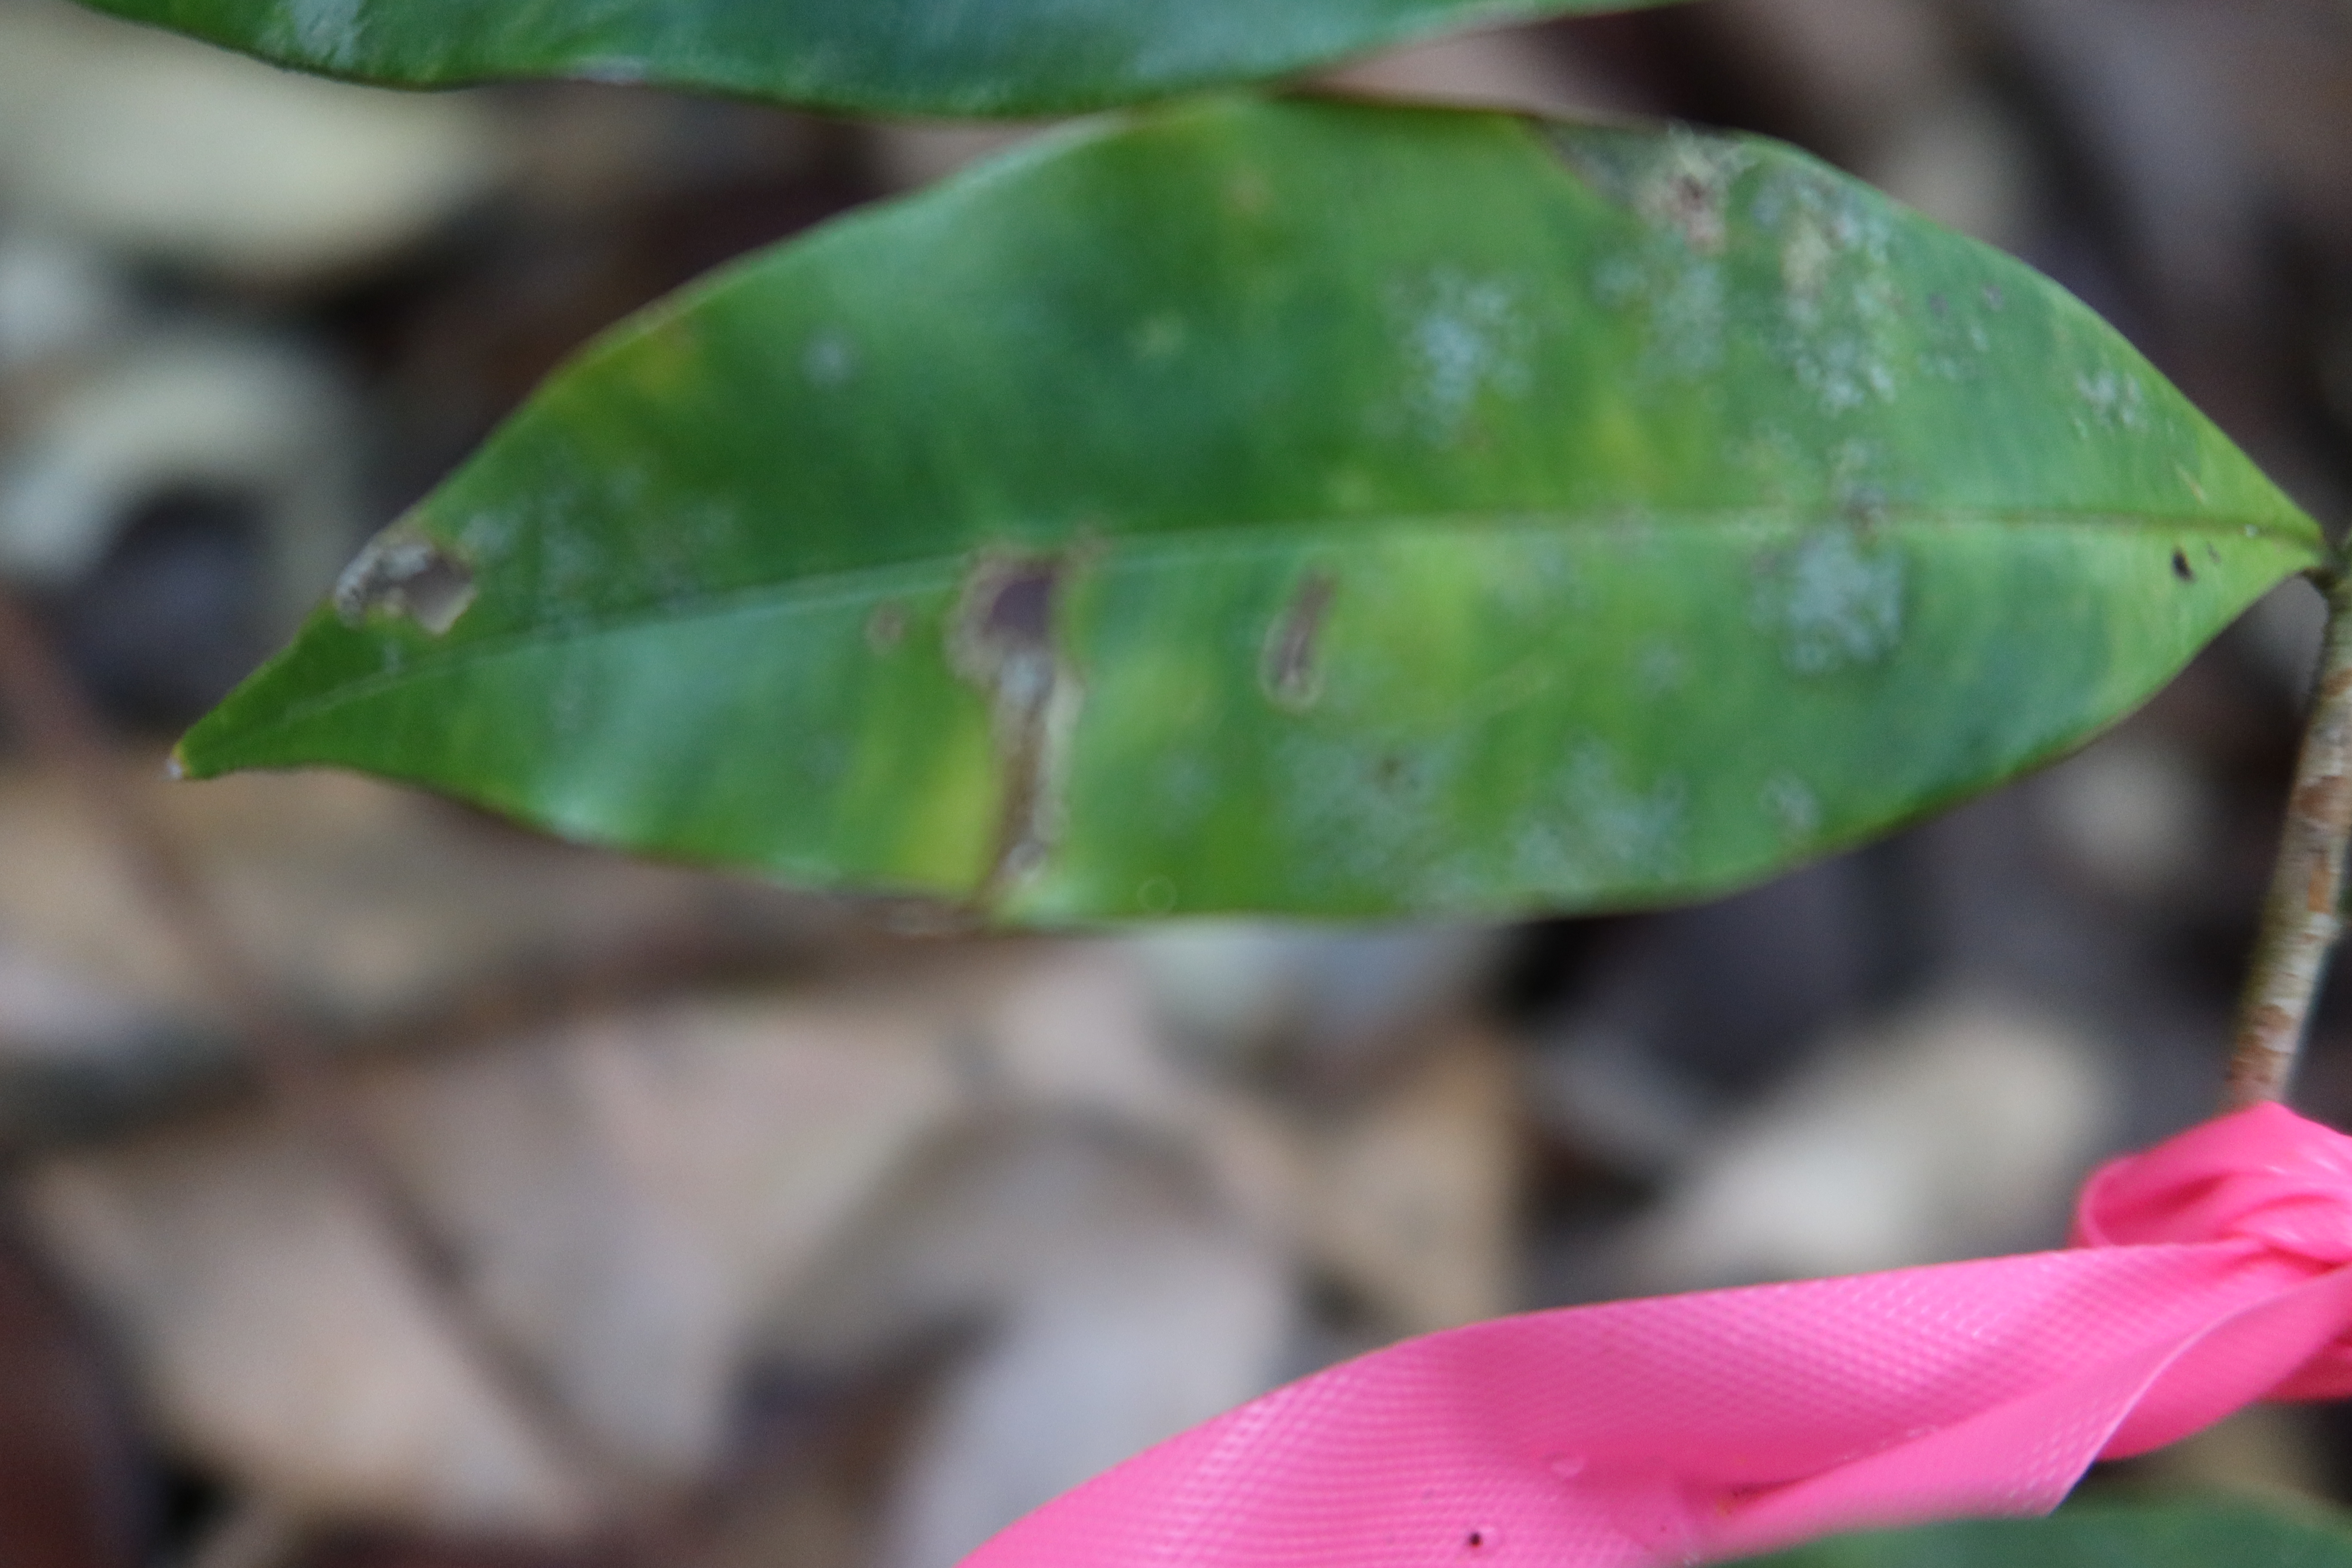
Label: Brown spots